Glycerol and potassium permanganate

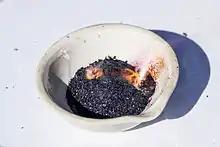
An almost complete reaction of glycerol and potassium permanganate

The chemical redox reaction between potassium permanganate and glycerol is often used to demonstrate the powerful oxidizing property of potassium permanganate, especially in the presence of organic compounds such as glycerol. The exothermic (heat producing) reaction between potassium permanganate (KMnO), a strong oxidizing agent, and glycerol (CH(OH)), a readily oxidised organic substance, is an example of an experiment sometimes referred to as a "chemical volcano".